Evil May Day

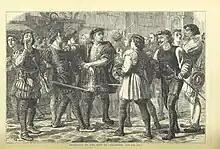
Beginning of the Riot in Cheapside

Evil May Day or Ill May Day is the name of a xenophobic riot which took place on 1 May 1517 as a protest against foreigners (called "strangers") living in London. Apprentices attacked foreign residents ranging from "Flemish cobblers" to "French royal courtiers". Some of the rioters were later hanged, although King Henry VIII granted a pardon for the remainder following public pleadings from his wife Catherine of Aragon.